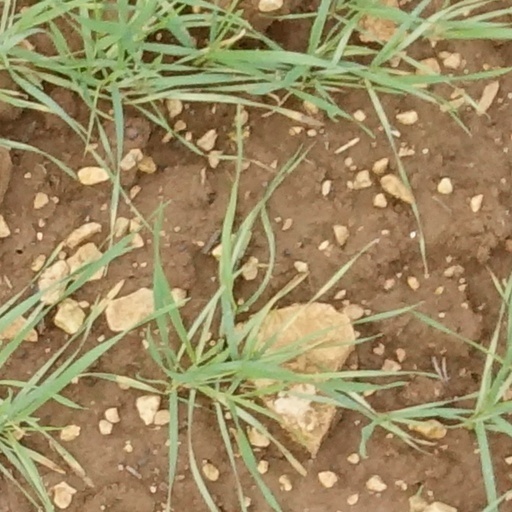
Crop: wheat